Overlakes Freight Corporation

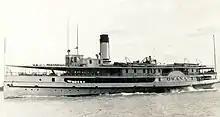
Nicholson Erie-Dover Ferry Line, Ferry "Erie"

Nicholson founded the Nicholson Erie-Dover Ferry Line in 1926. The Nicholson Erie-Dover Ferry Line operated an automobile and passenger ferry service from Erie, Pennsylvania to Port Dover in Ontario, Canada. Nicholson Erie-Dover Ferry Line operated three ferries the: "Erie, Dover" and "Keystone". The ferry Keystone had a max capacity of 80 cars and 1,000 passengers. In 1929 both the Erie and Dover caught on fire and were destroyed. The Nicholson Erie-Dover Ferry Line ended in 1931 due to the Great Depression.